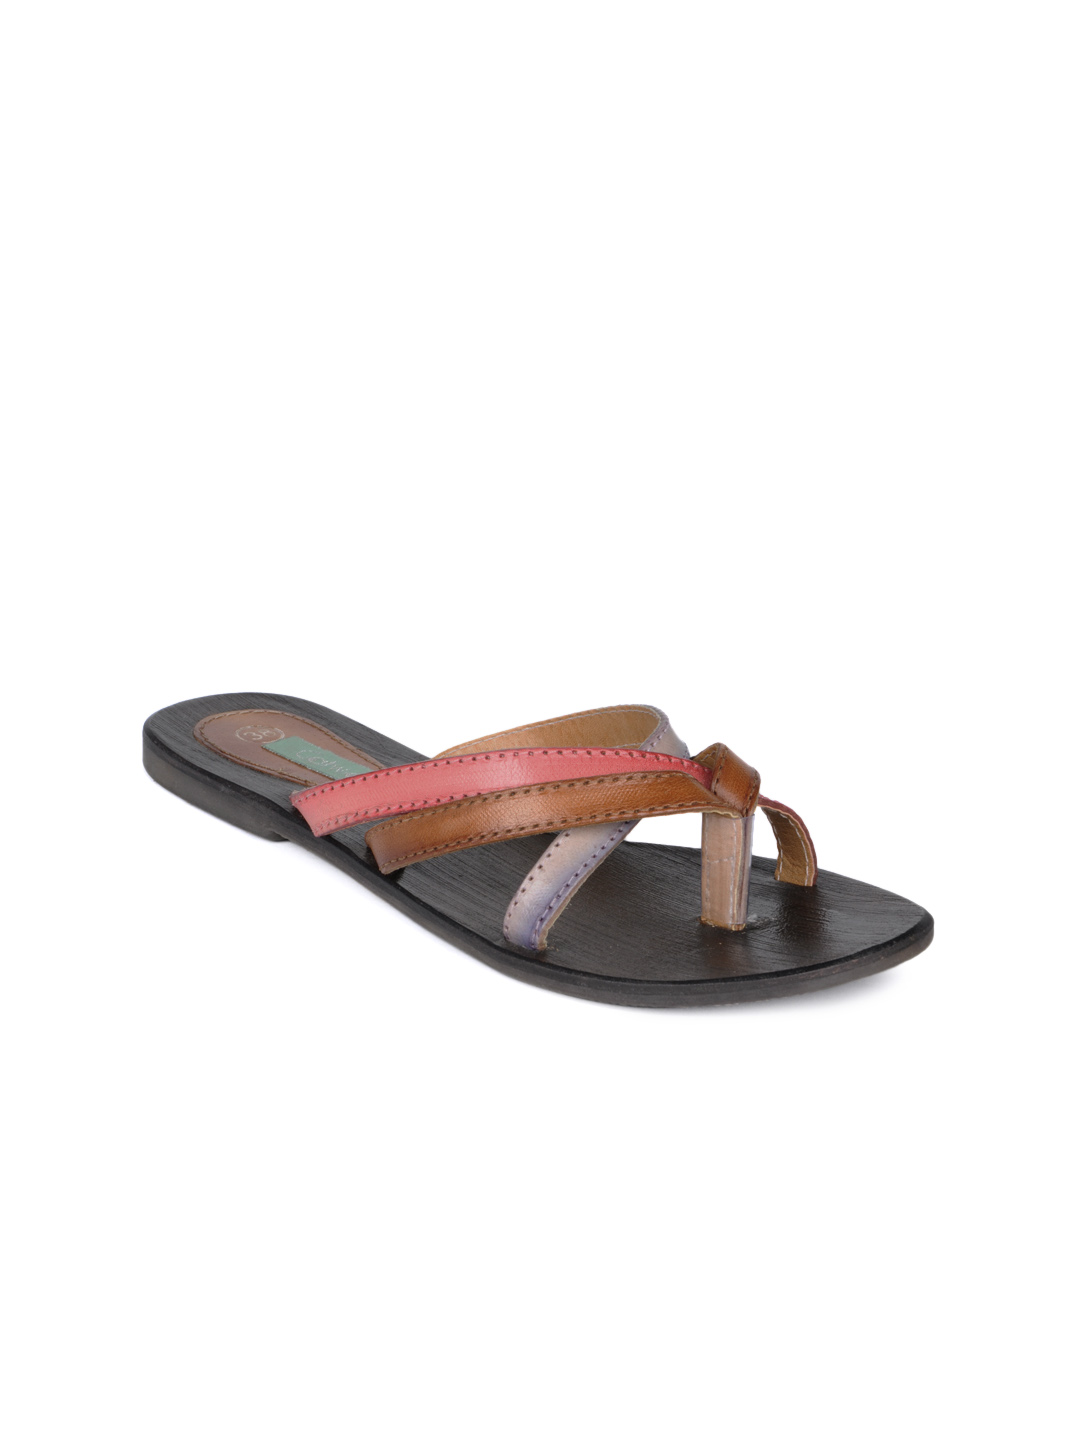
Catwalk Women Brown Flats
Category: Footwear / Shoes / Heels
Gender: Women
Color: Brown
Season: Winter 2015
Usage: Casual